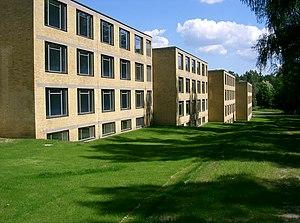
Hannes Meyer, né le 18 novembre 1889 à Bâle et mort à 19 juillet 1954 à Lugano, est un architecte et urbaniste suisse. Il a été directeur du Bauhaus de Dessau de 1928 à 1930.